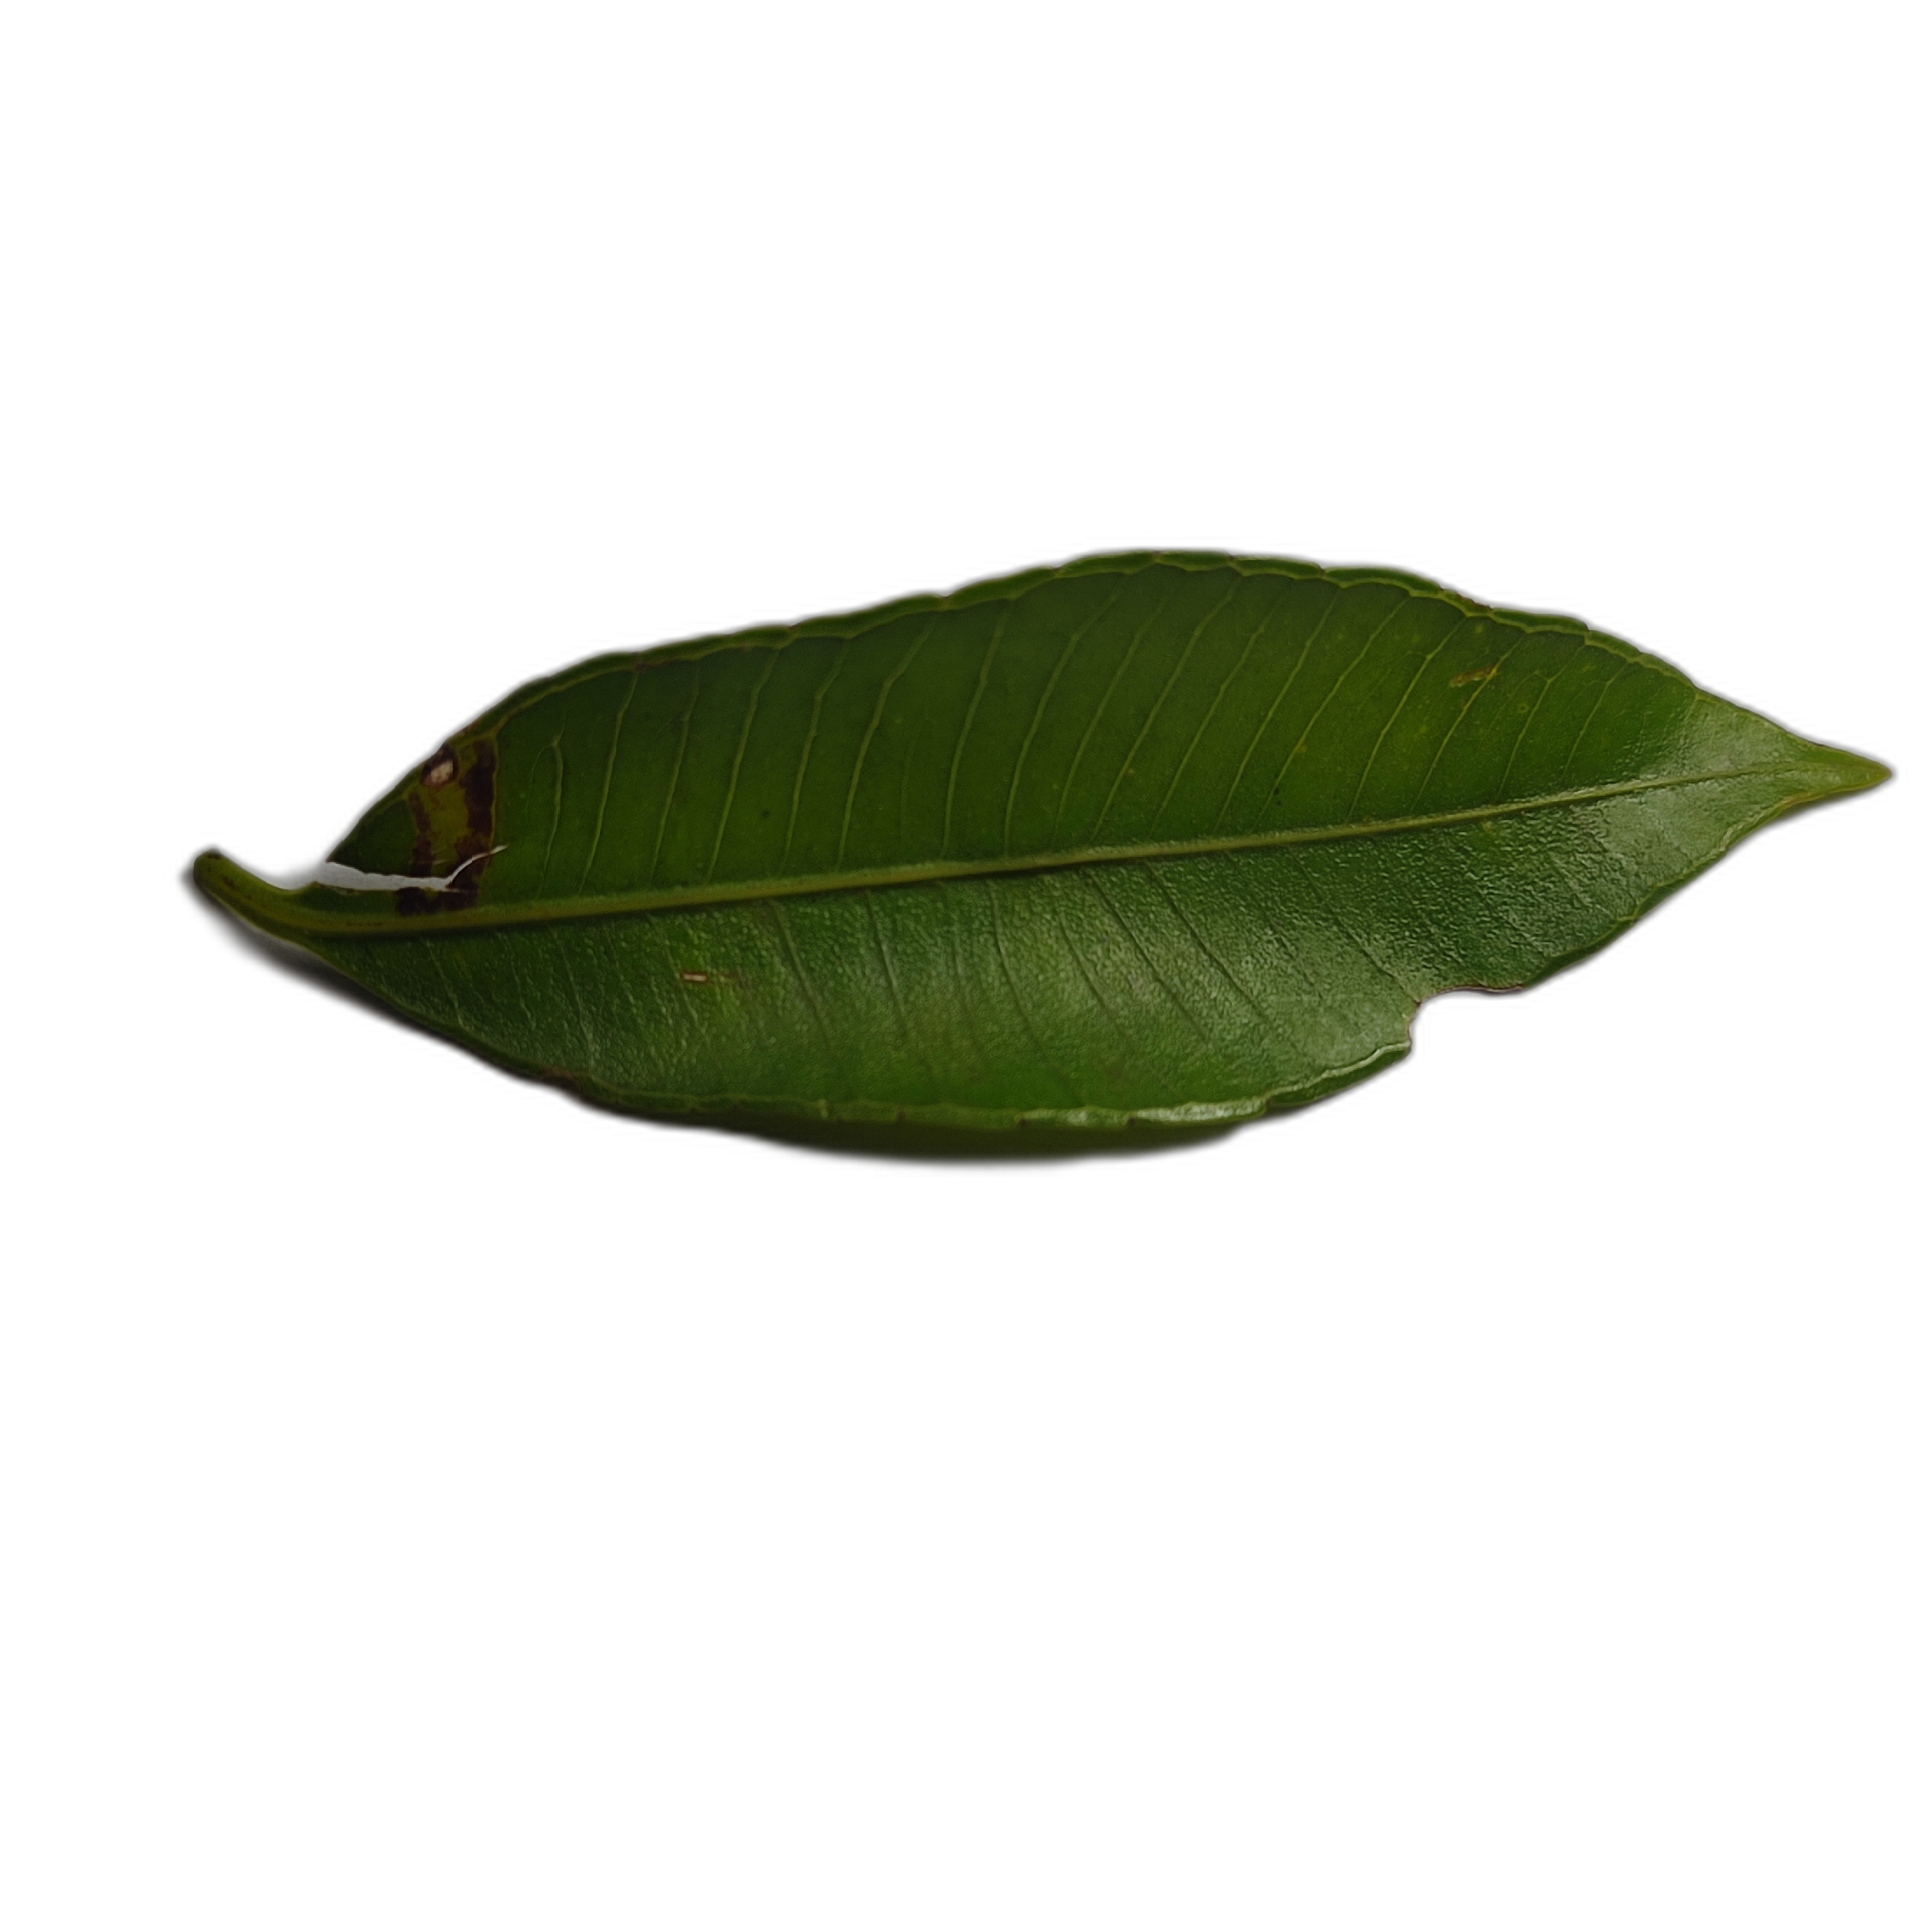
Label: healthy